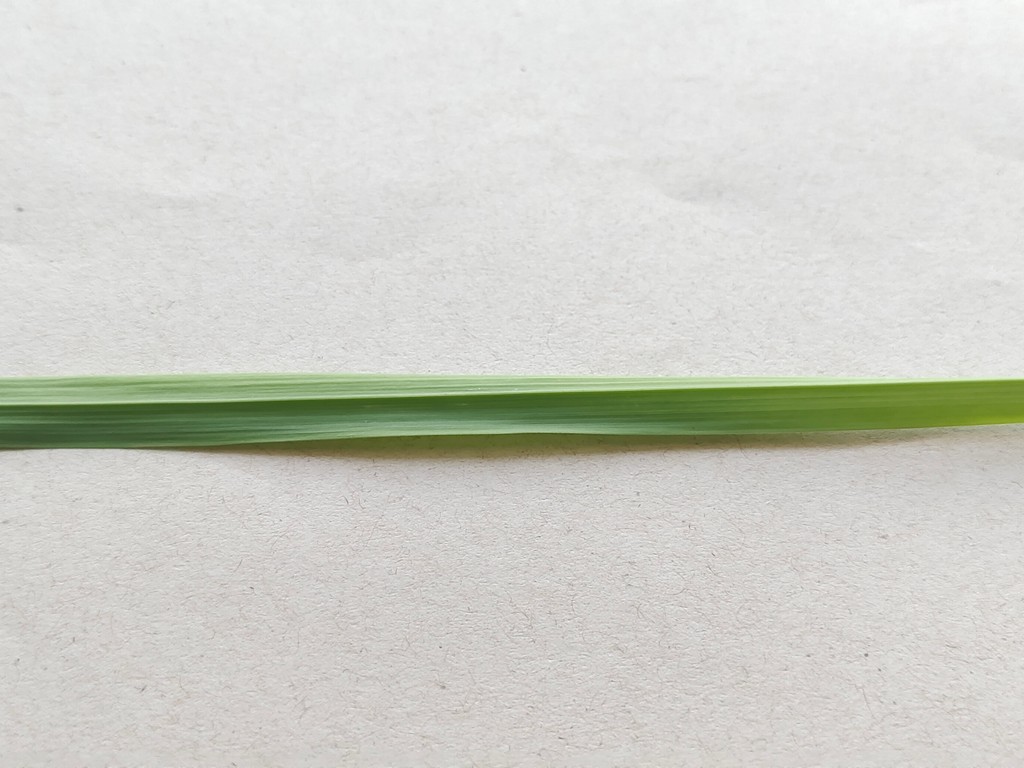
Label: Healthy